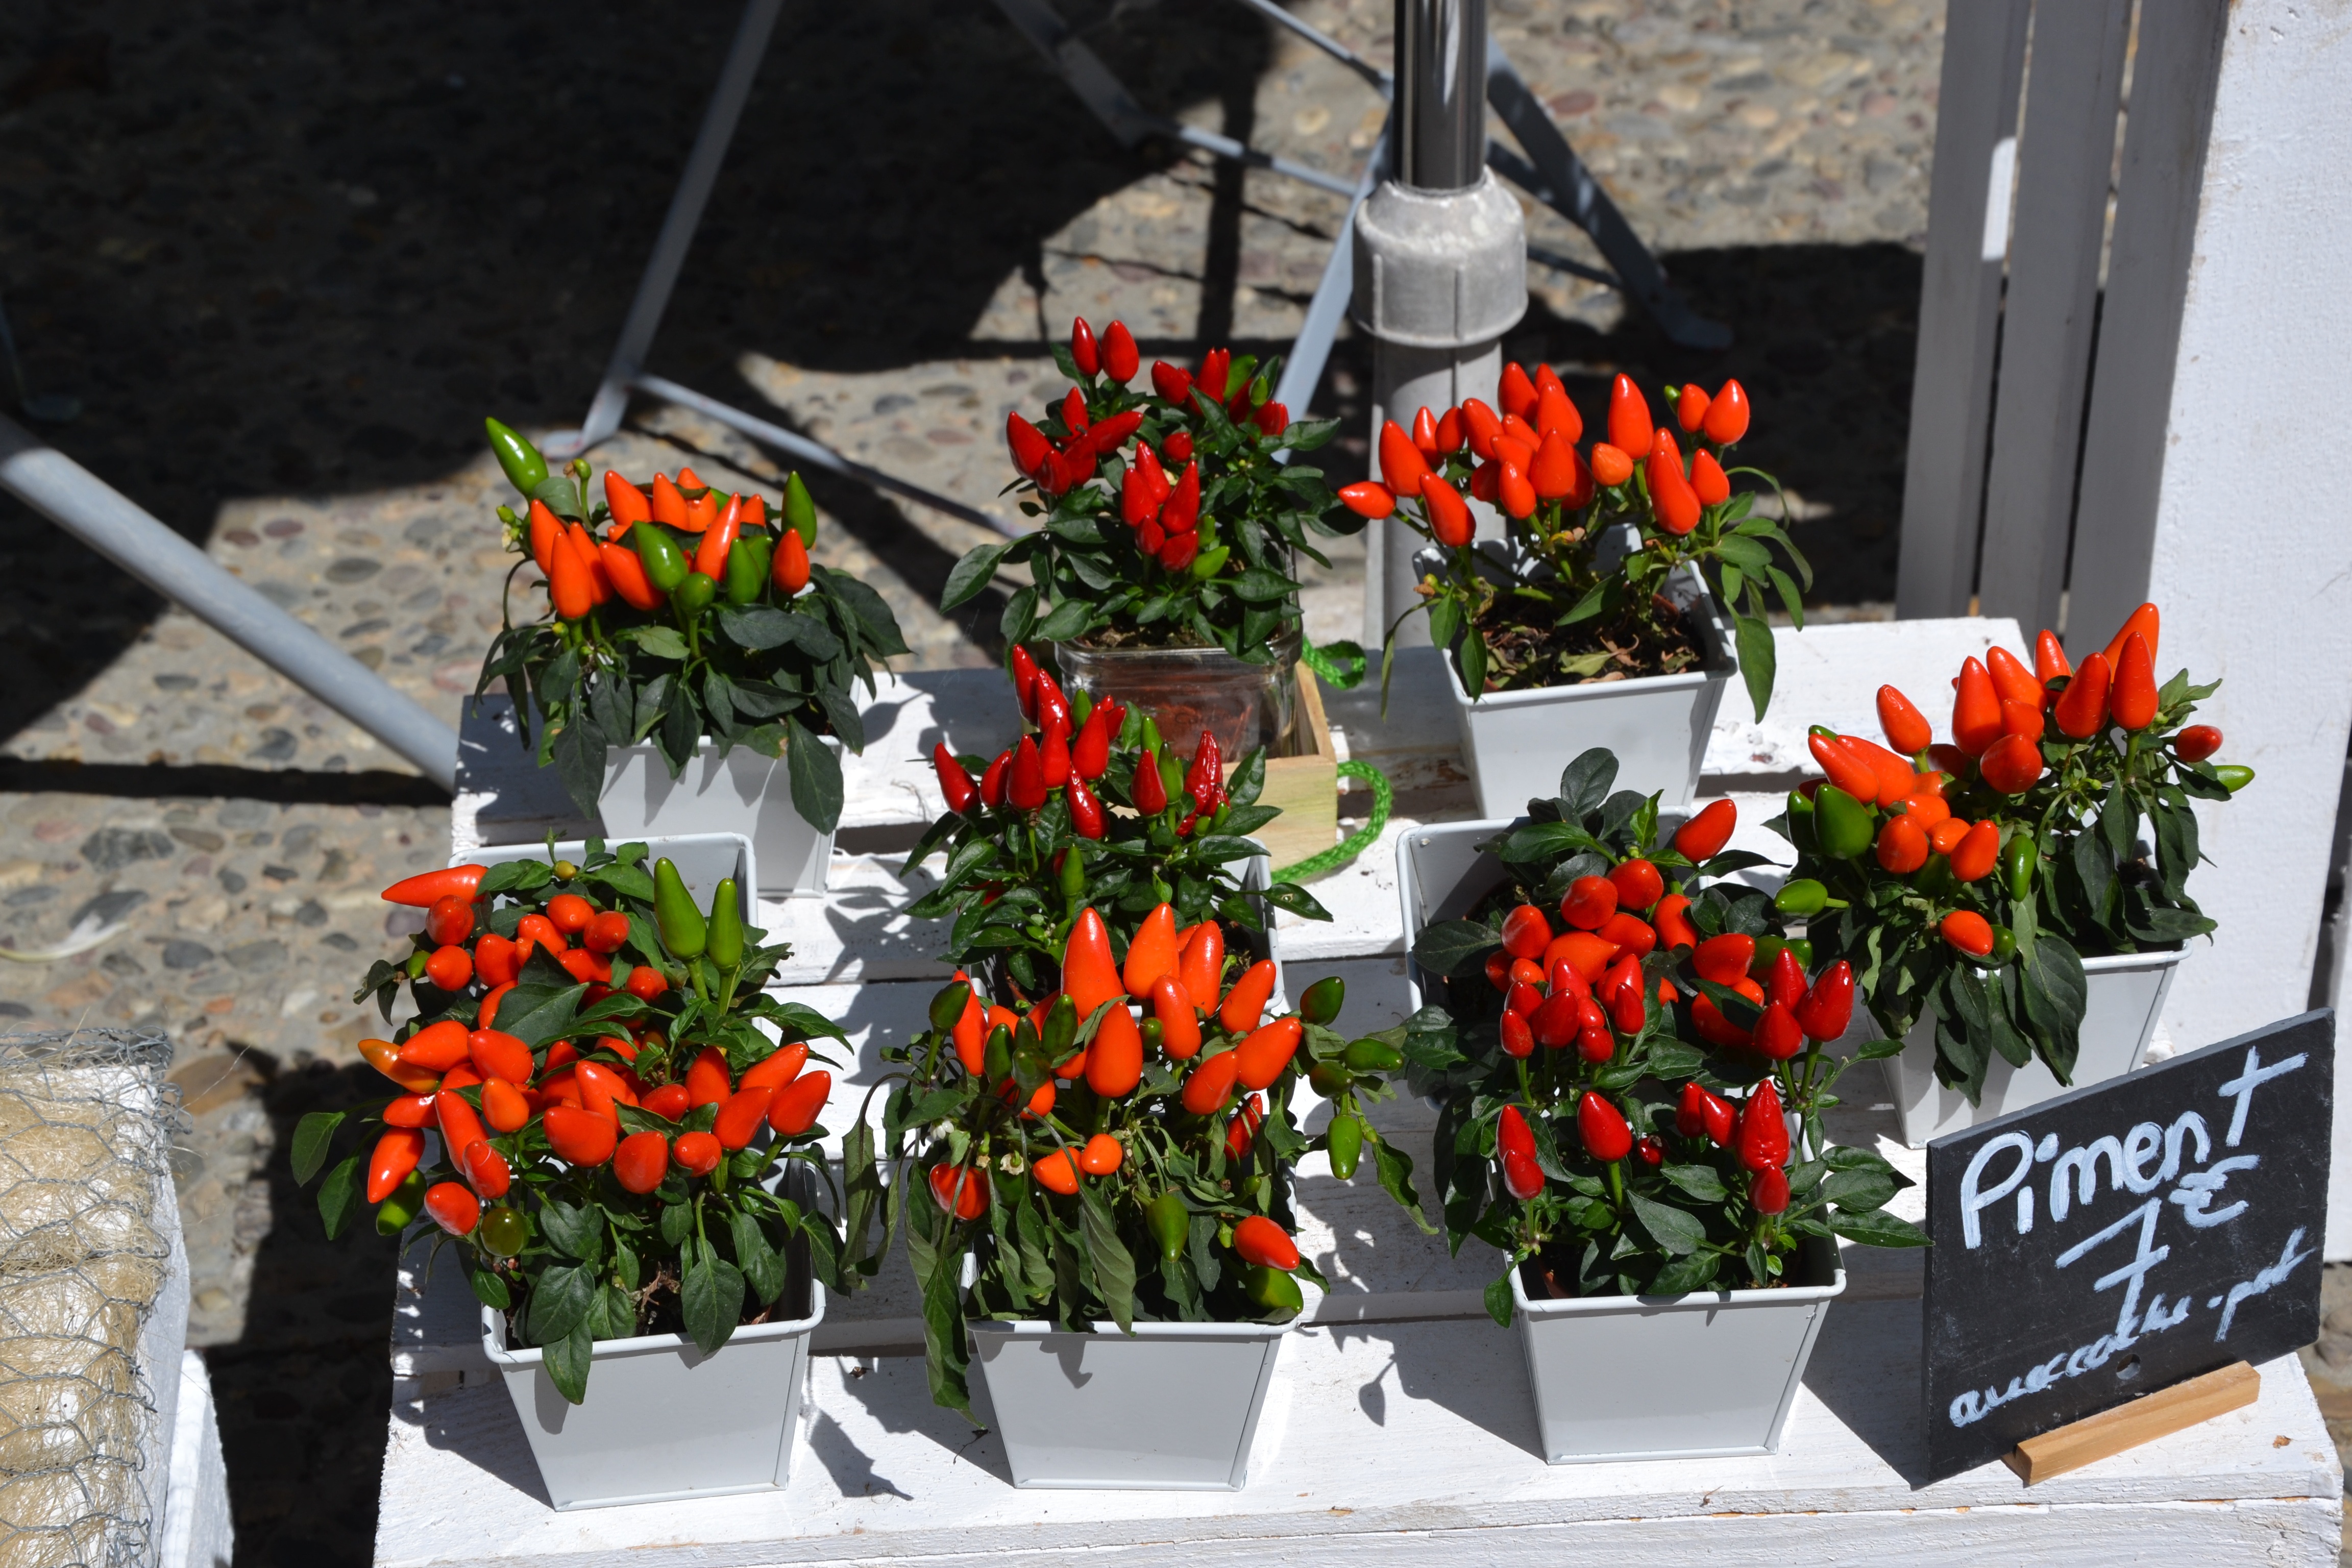
nature, plant, flower, red, produce, flora, flowers, floristry, summer flowers, plants flowering, flowering plant, chili pepper, floral design, land plant, flower arranging